Nicola Formichetti

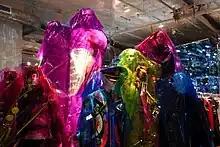
Inside Formichetti's pop-up shop, Tribeca, NYC, September 16, 2011

Formichetti has repeatedly declared he is "not an elitist" in fashion, instead wanting to share what he does with everyone, using the Internet for this purpose. Like Gaga, who has inspired him to do so, he also interacts with and is inspired by his followers, and usually works in collaboration with others. He sees himself not as a "stylist", which term he rejects, but rather as an art director "whose job it is to create moods, oversee an overall image." As he told "Vice":